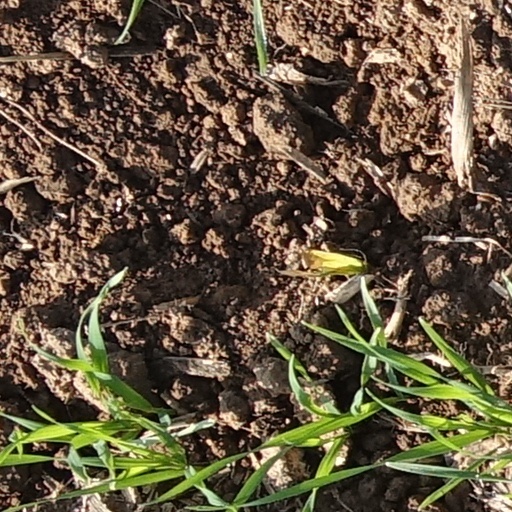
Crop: wheat